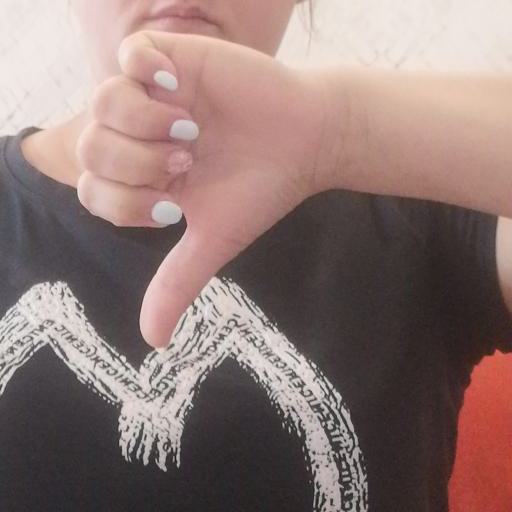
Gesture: dislike